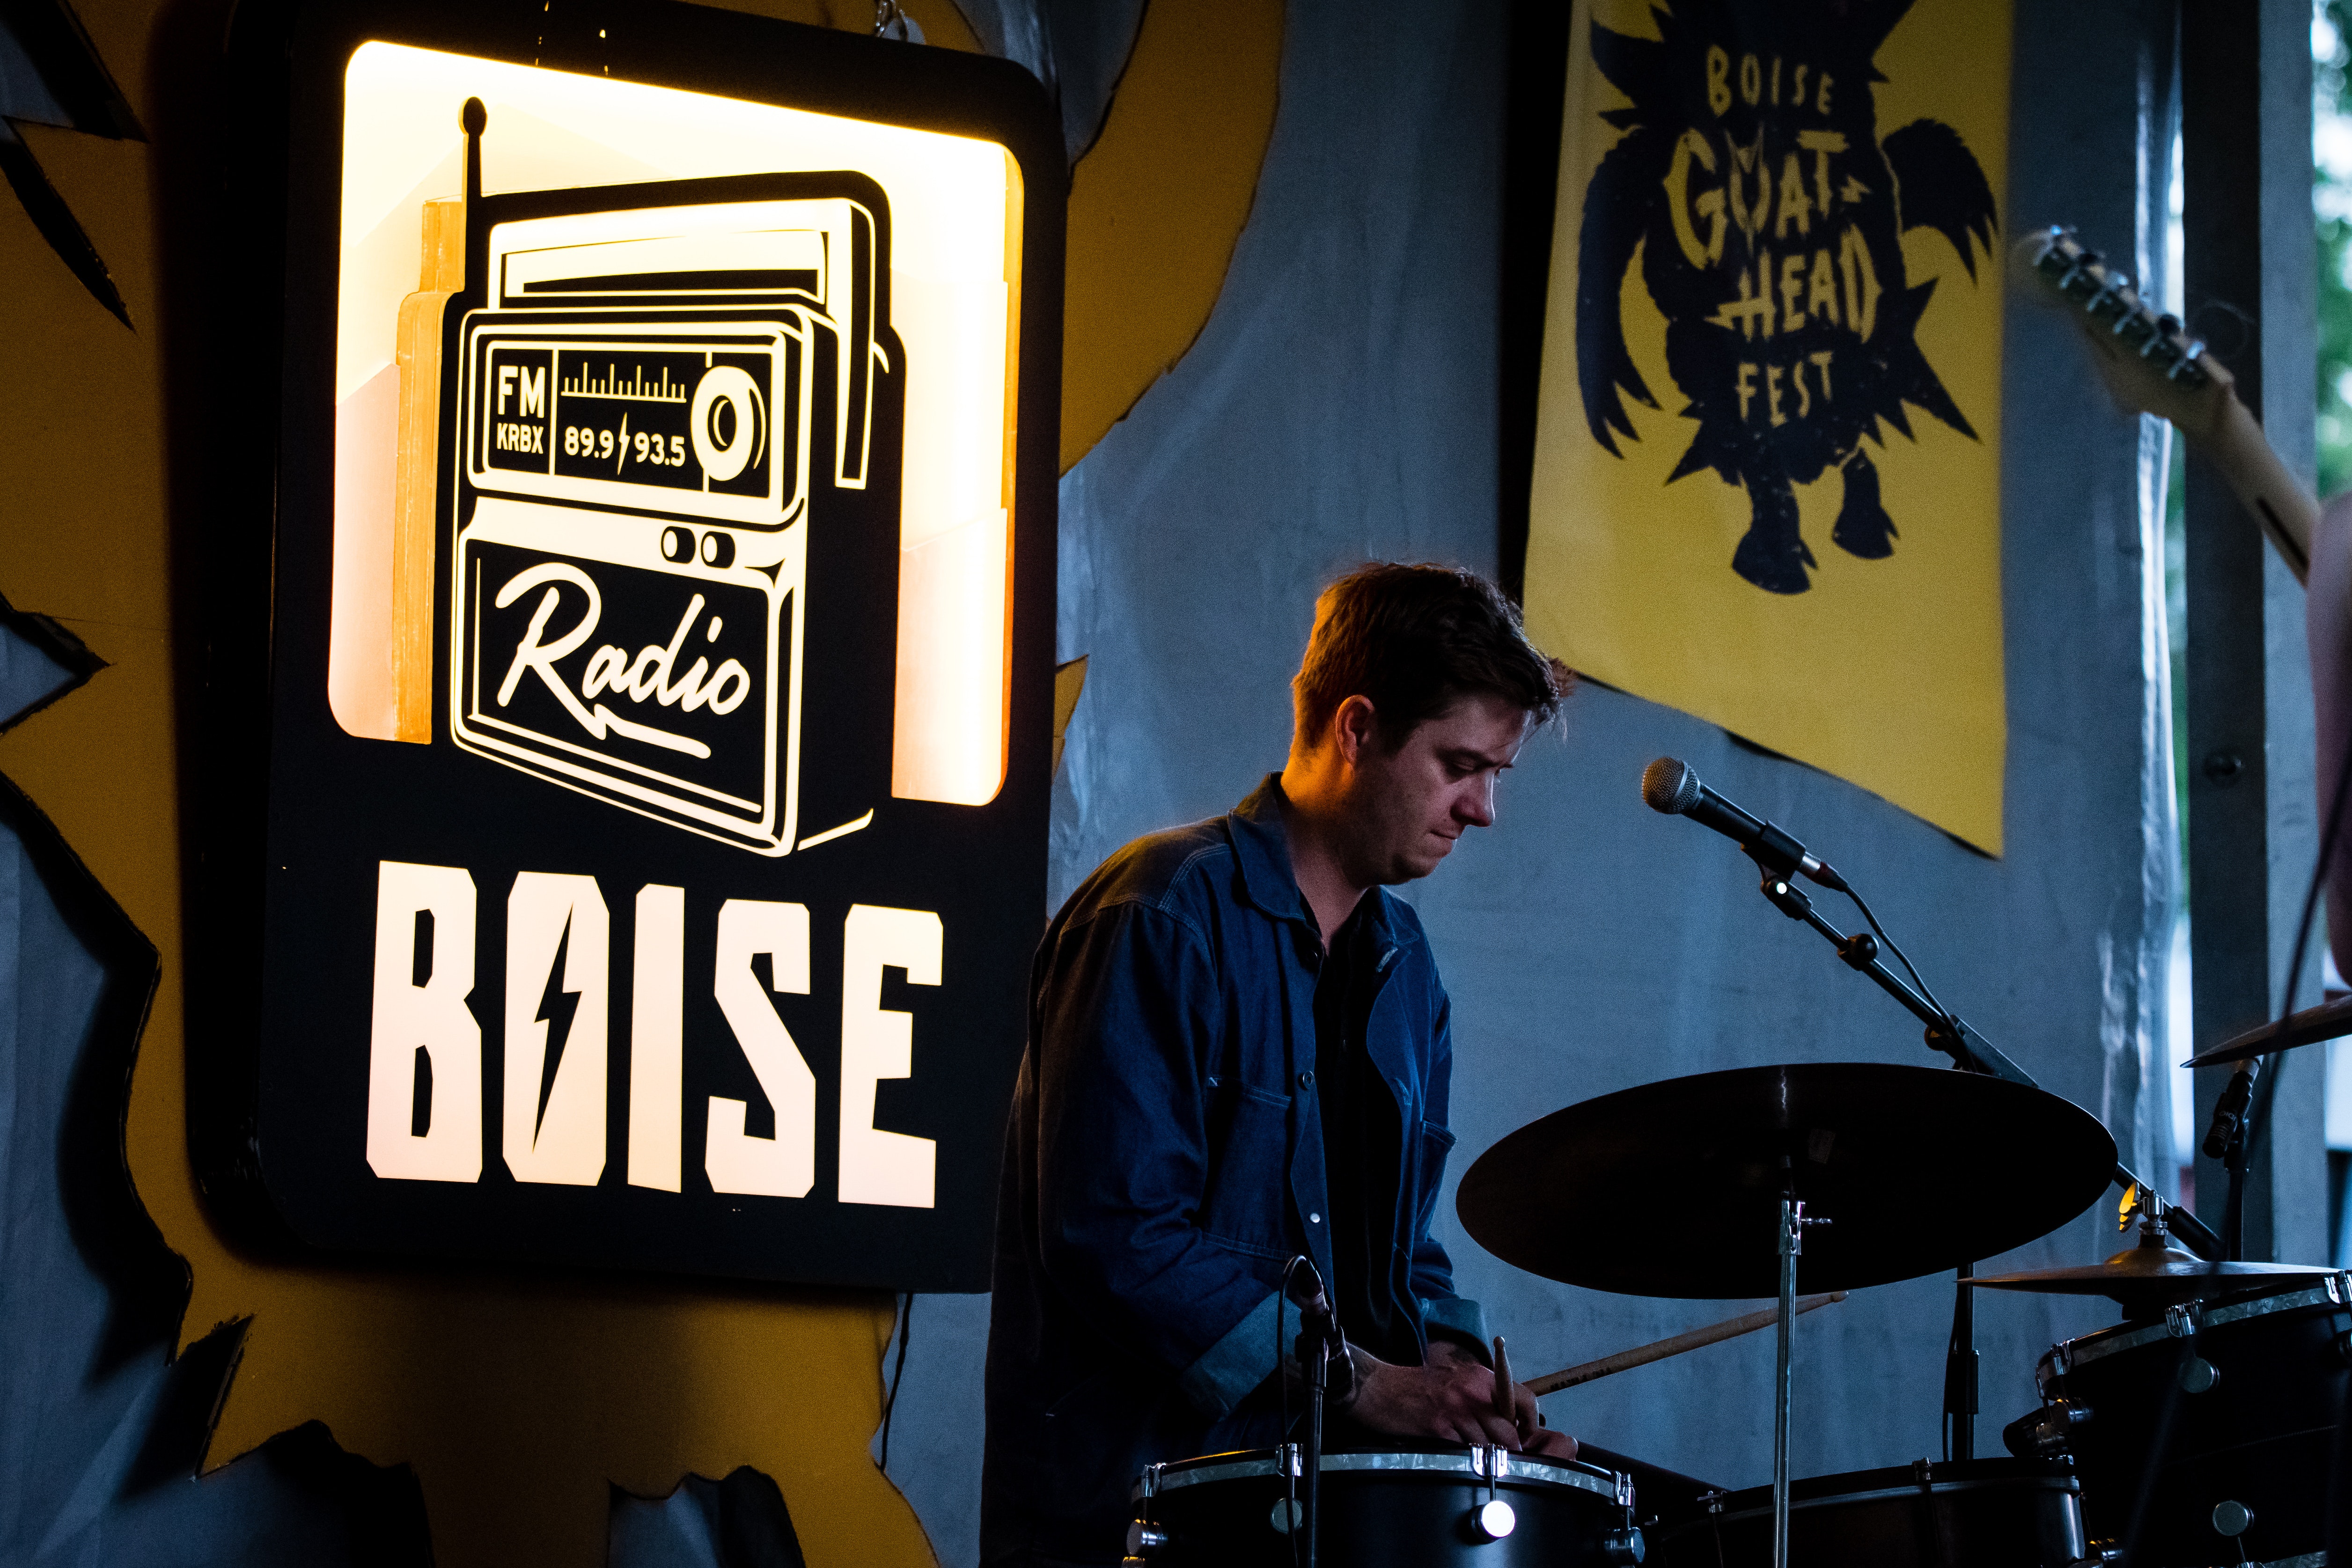
musician, drum, drums, music, drumhead, yellow, percussion, musical instrument, bass drum, performance, musical ensemble, drummer, pop music, event, musical instrument accessory, metal, stage